Rainier Brewing Company

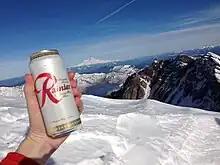
Rainier Beer on Washington State's Mount St. Helens with Mount Rainier in the background

The original brewery dates all the way back to 1854 when A.B. Rabbeson opened Washington Brewery, which was Seattle’s first commercial brewing company. In 1872, Rabbeson renamed his brewery Seattle Brewery. They launched Rainier beer in 1878 and would produce and distribute Rainier for the next decade. Concurrently, John Kopp and Andrew Hemrich founded the Bay View Brewing Company in 1883, with Kopp's interest soon being bought out by Hemrich's father John, who had previously operated a brewery in Alma, Wisconsin; the rest of the Hemrich clan would soon relocate to Seattle, either joining Andrew's brewery or starting new ones. In 1888, Rabbeson sold his brewery, along with the Rainier brand, to Hemrich. In 1893 the Seattle Brewing & Malting Company would be formed by the merger of the Bay View brewery with the Claussen & Sweeney brewery at Georgetown and the Albert Braun Brewing Company located further south. Andrew Hemrich would become president of the new company and remain until his death in 1910; he would be succeeded by his brother Louis Hemrich. The Georgetown brewery would become the headquarters of the new corporation and the brewery itself would undergo a major period of construction in the early 1900s making it one of the largest in the world.